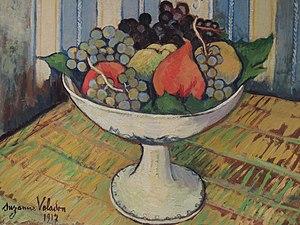
Suzanne Valadon, Bol de fruits, huile sur carton